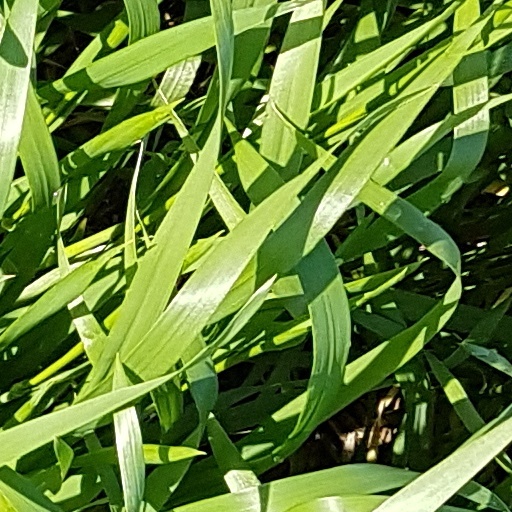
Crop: wheat